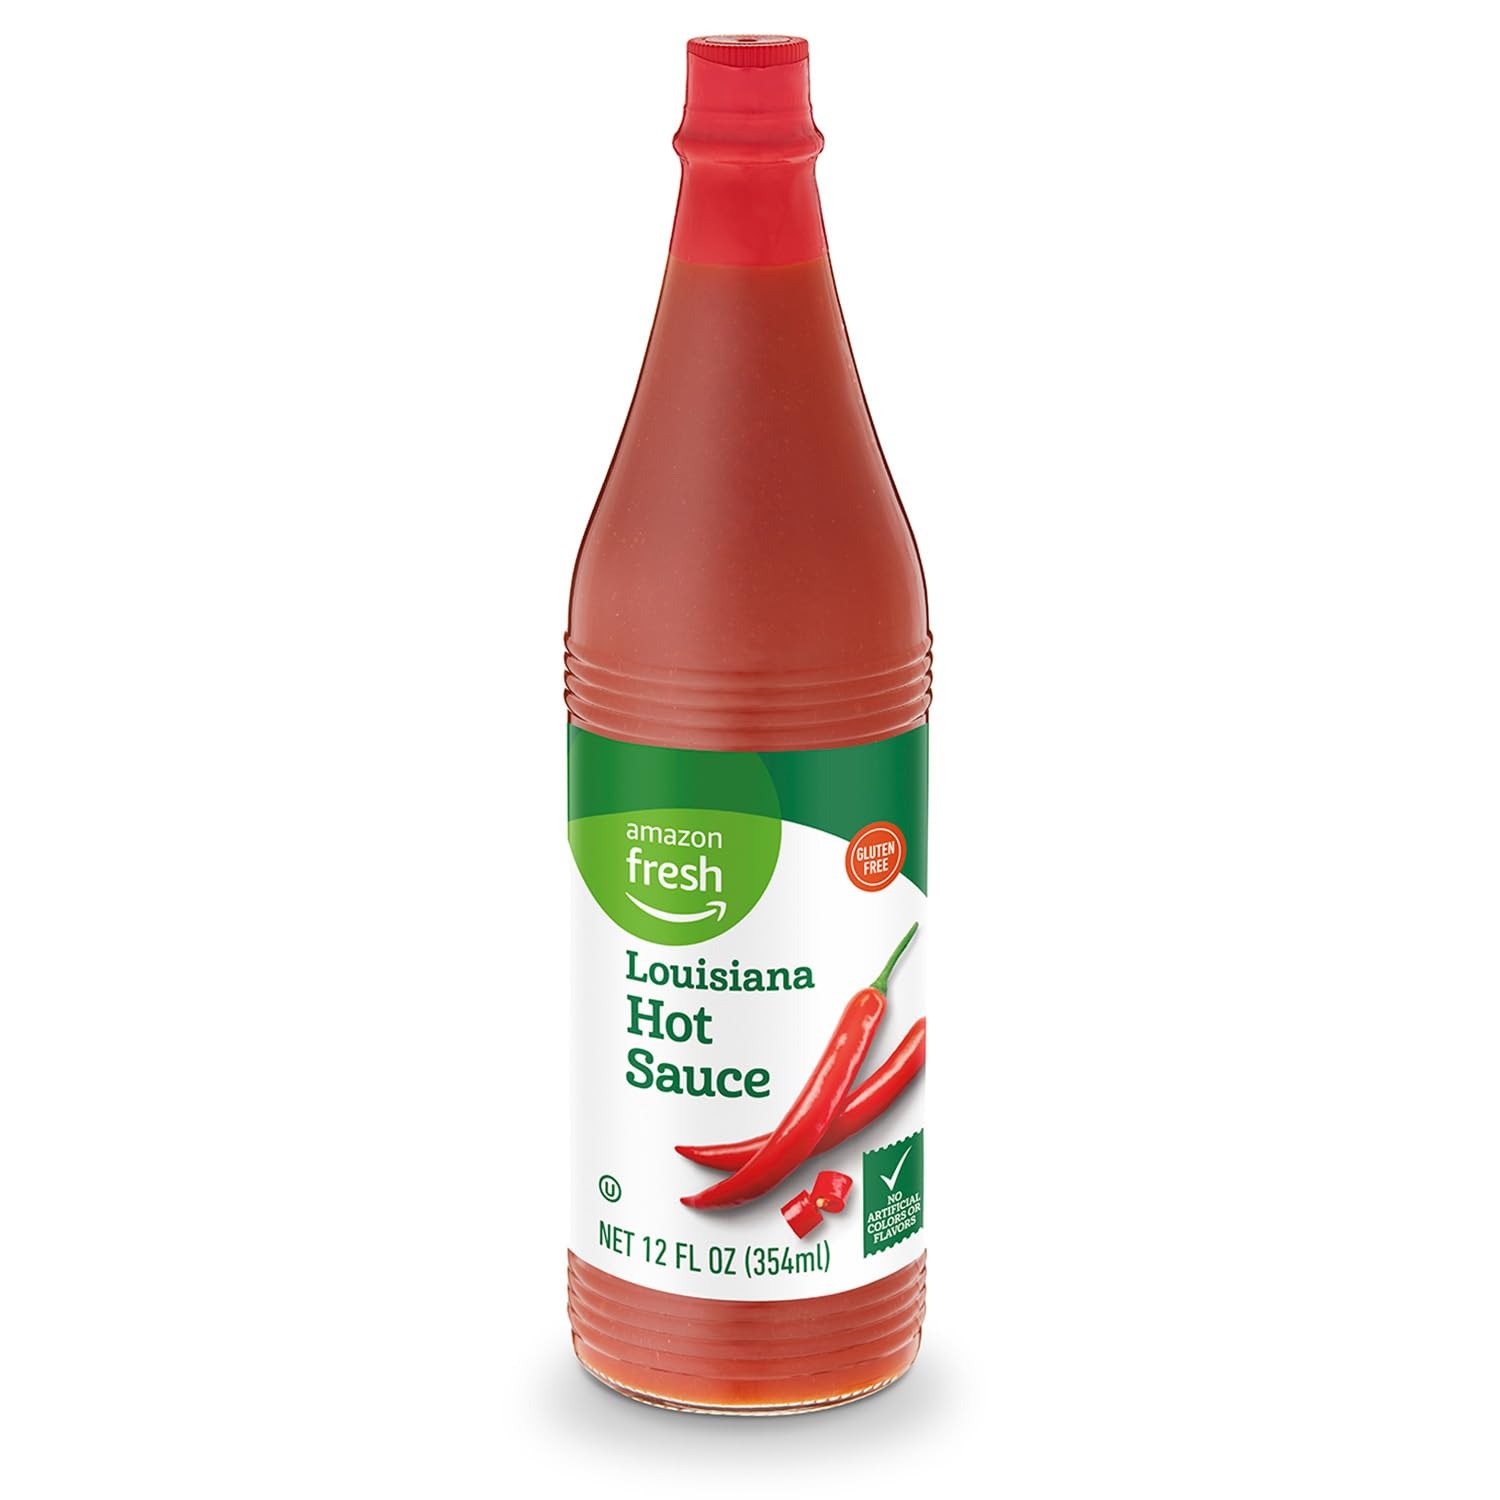
Item Name: Amazon Fresh, Louisiana Hot Sauce, 12 Oz
Value: 12.0
Unit: Ounce

Price: 1.56